Celebration (Madonna song)

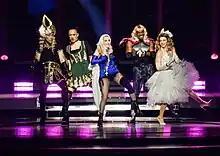
The Celebration Tour's medley performance of "Bitch I'm Madonna" (2015) and "Celebration".

The music video for "Celebration" was filmed in between dates of the Sticky & Sweet Tour, under the direction of Jonas Åkerlund, with whom Madonna had worked in the past. The singer's "die hard" fans were given a chance to be featured. Ads were posted on her website calling on fans to show up to the Milan and Barcelona shootings, "dressed to impress [...] ready to perform, dance or just be yoursel[ves]". The video features appearances by Madonna's daughter Lourdes Leon ―who does a backbend in an 1980s-inspired gear― and her then-boyfriend Jesus Luz playing a DJ. Pierre Balmain provided a "gynecologically cut" black mini-dress encrusted with crystals. From "Rolling Stone", Daniel Krepps described the visual as being "pretty much what's advertised in the title: a 'celebration' of Madonna's career". It uses the Benny Benassi remix instead of the original album version, and opens with the singer asking, "Haven't I seen you somewhere before?" Throughout the clip, she dances and strikes a series of provocative poses among a group of male dancers, "groping and grinding guiltlessly" on Luz. At one point, she takes off his jacket and brushes her lips against his, before pushing him away.